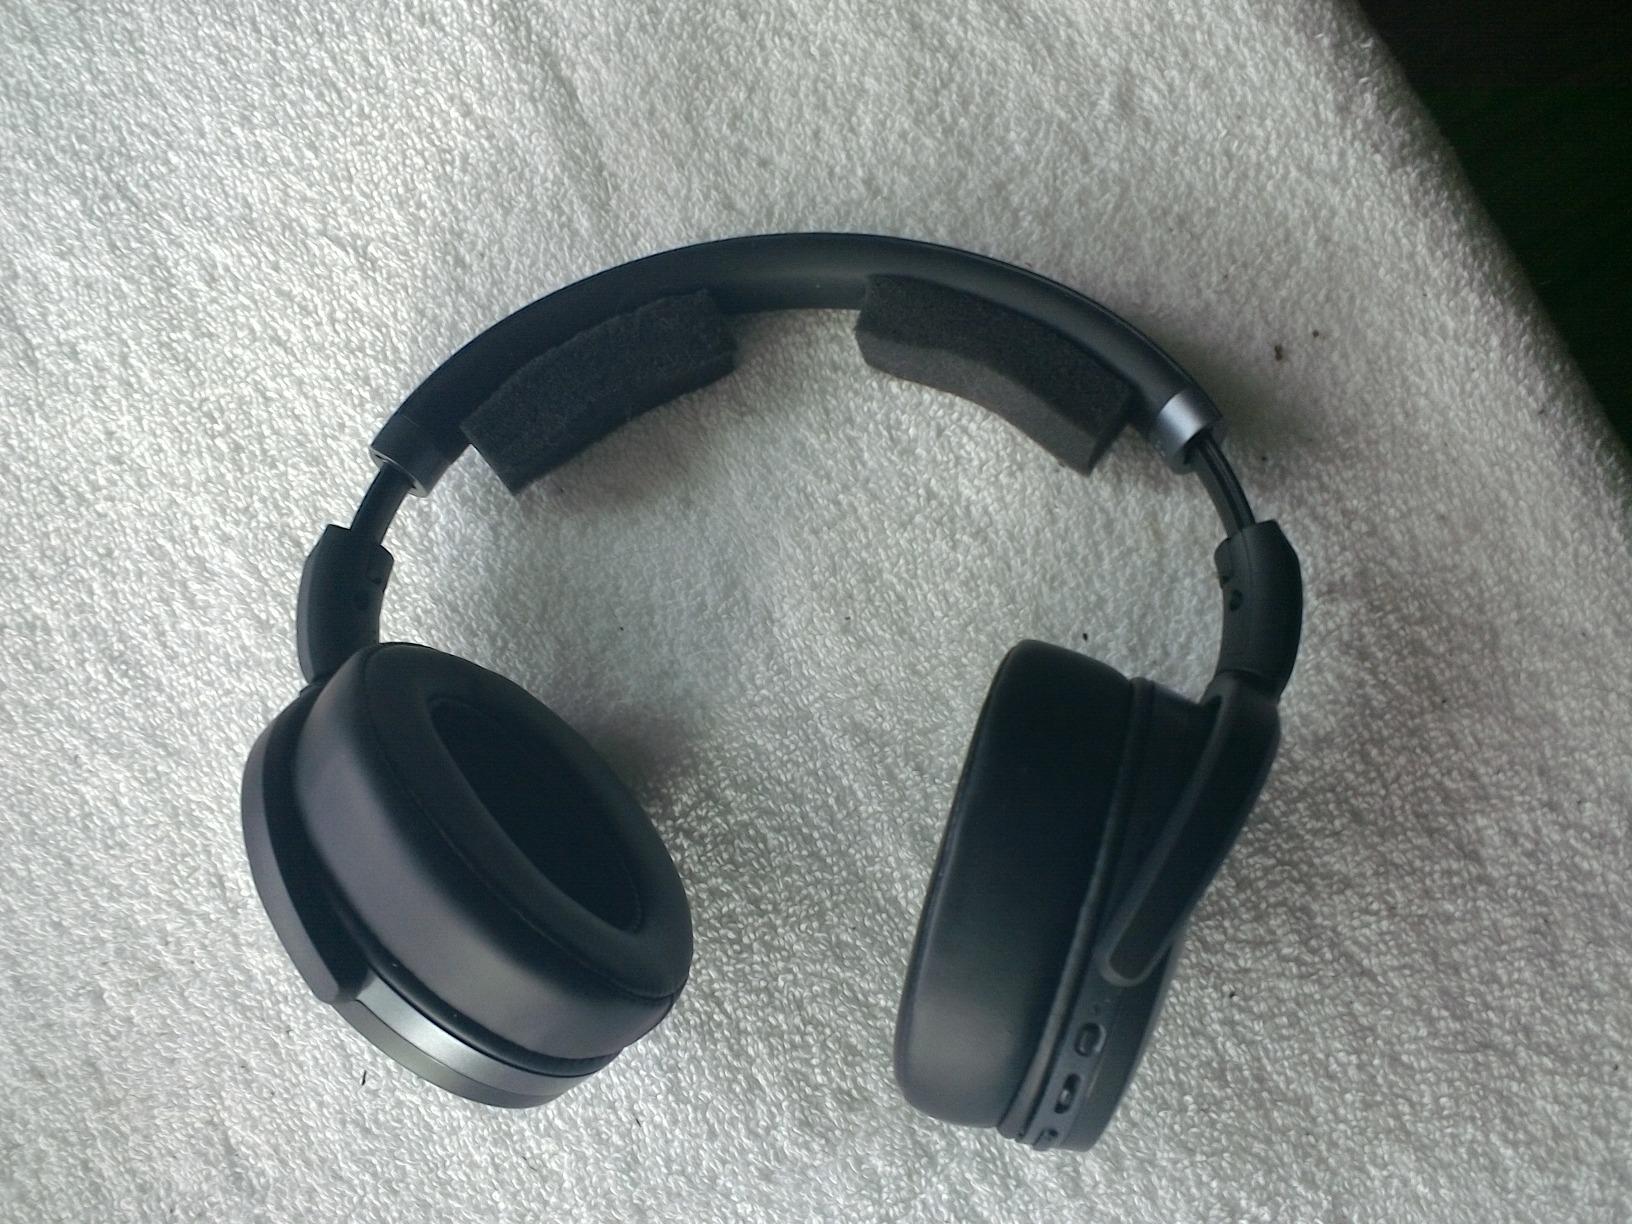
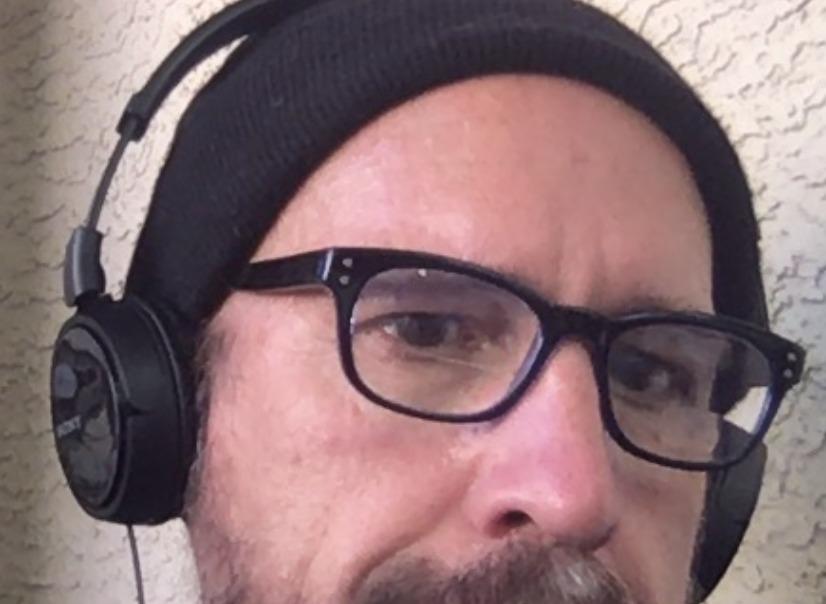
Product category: headphones
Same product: no